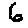
Label: 6